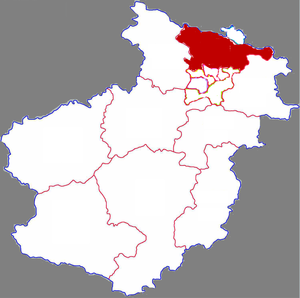
Le xian de Mengjin est un district administratif de la province du Henan en Chine. Il est placé sous la juridiction de la ville-préfecture de Luoyang.